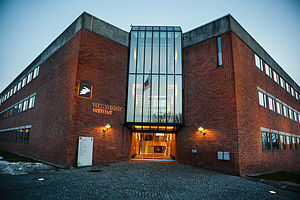
Teknologisk Institut
Teknologisk Institut hovedsæde i Taastrup er tegnet af Vilhelm Wohlert
Teknologisk Institut hovedsæde i Taastrup, Danmark
Teknologisk Institut er en dansk selvejende institution, der har status som Godkendt Teknologisk Serviceinstitut.